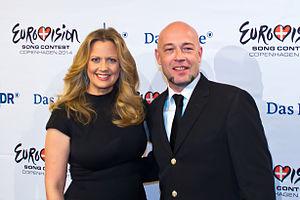
Unheilig est un groupe multi-genres allemand, originaire d'Aix-la-Chapelle, en Rhénanie-du-Nord-Westphalie. Formé en 1999, il se centre autour du chanteur Der Graf. Le style musical du groupe oscille entre le rock électronique, l'electropop et la Neue Deutsche Härte.